Grandmaster's Palace, Valletta

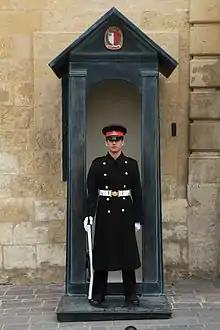
AFM guard at the palace

The Grandmaster's Palace became the official residence of the governor of Malta after Malta fell under British rule in 1800, and it therefore became known as the Governor's Palace. During the British protectorate, the kitchen of the palace which served the Grand Master was converted into an Anglican chapel. A semaphore station was installed on the palace's belvedere in the 1840s. Parts of the building, including the hall housing the Palace Armoury, were hit by aerial bombardment during World War II, but the damage was subsequently repaired.